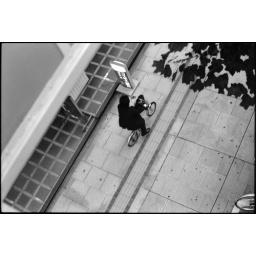
Man in black on bike